Walnut Street Prison

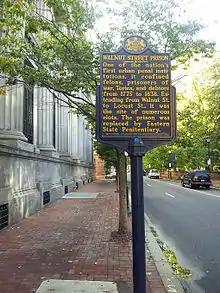
Walnut Street Prison's Pennsylvania Historical Marker at the corner of South Sixth and Walnut Streets in Center City, Philadelphia, October 2014

The jail was designed to hold groups of inmates in large rooms. It was designed by Robert Smith, a prominent Philadelphia architect. The building was in the typical U-shape designed to hold large numbers of inmates. There was little regard for their physical well-being, and none for their rehabilitation. The prison was overcrowded and dirty, and inmates attacked each other regularly.